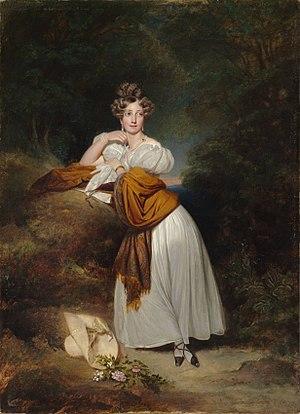
Sophie Wilhelmine de Holtein-Gottorp, princesse de Suède et de Finlande, née le 21 mai 1801 au palais royal de Stockholm et décédée le 6 juillet 1865 au château de Karlsruhe, était une princesse de Suède-Finlande devenue grande-duchesse consort de Bade à la suite de son mariage.